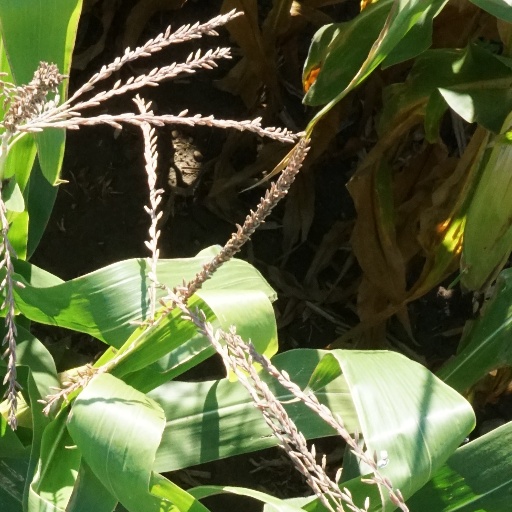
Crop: maize; corn